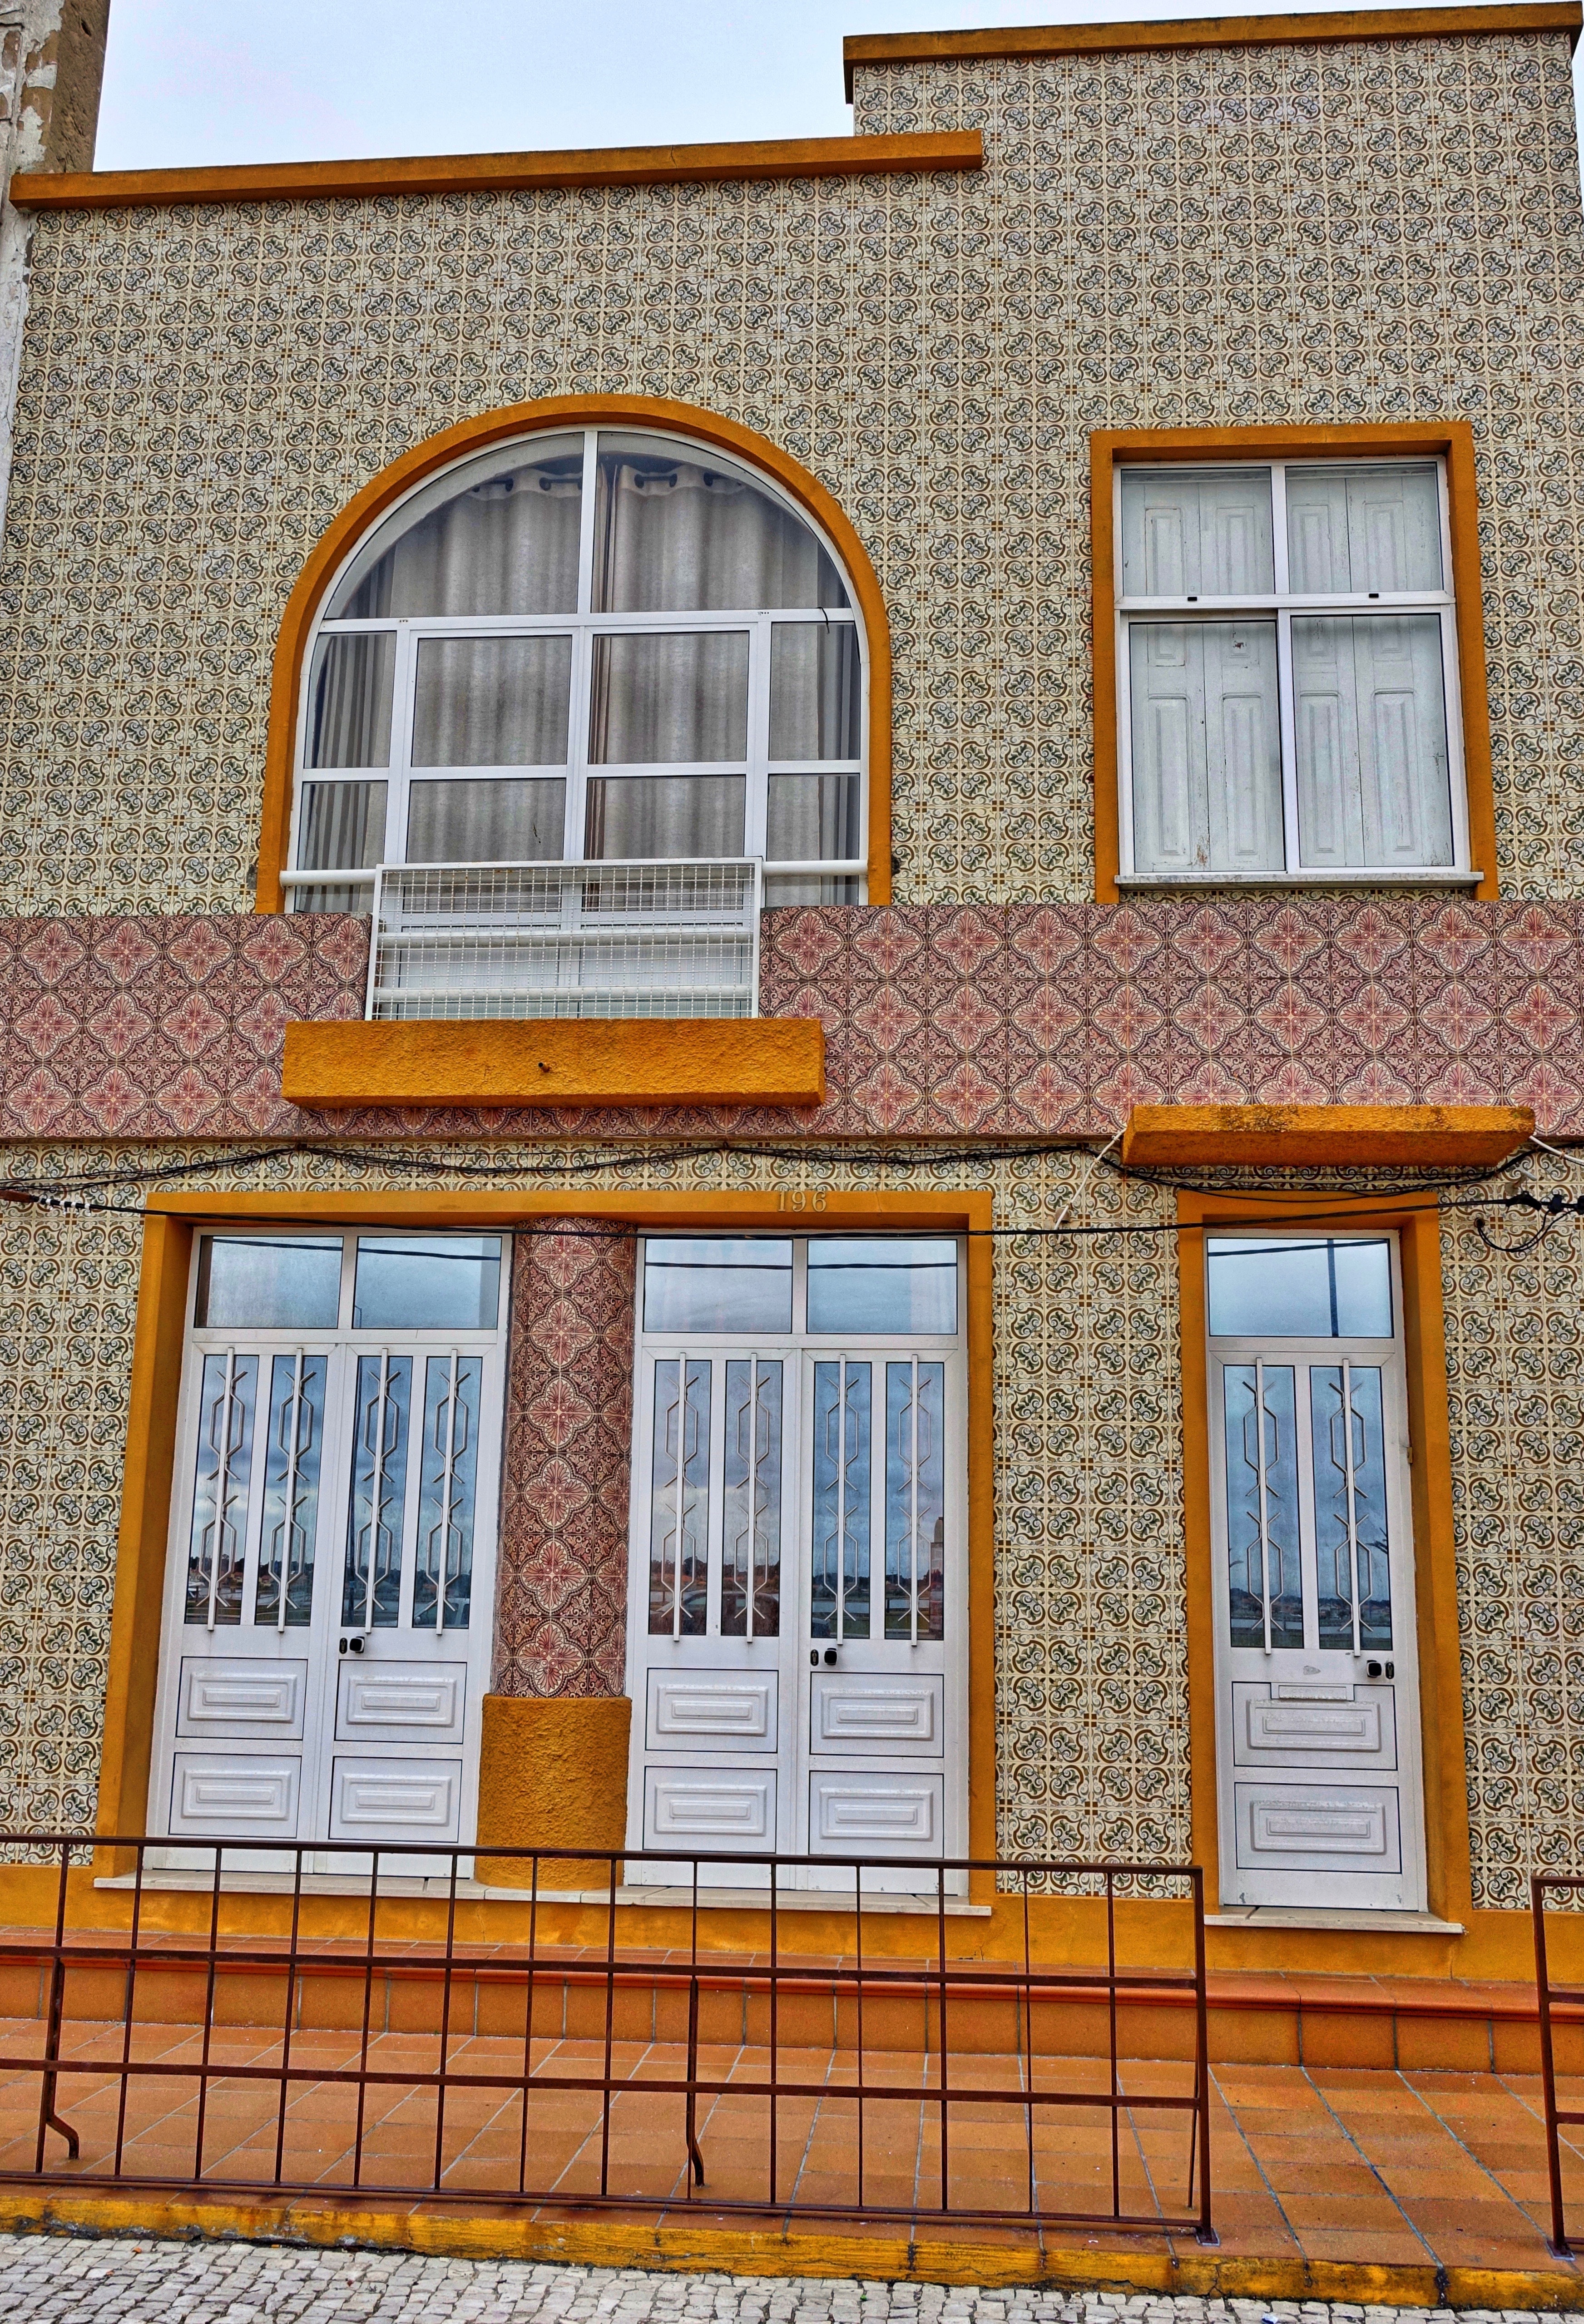
architecture, house, window, building, home, balcony, decoration, facade, residence, property, exterior, brick, interior design, ornate, tiles, estate, brickwork, neighbourhood, window covering, sash window